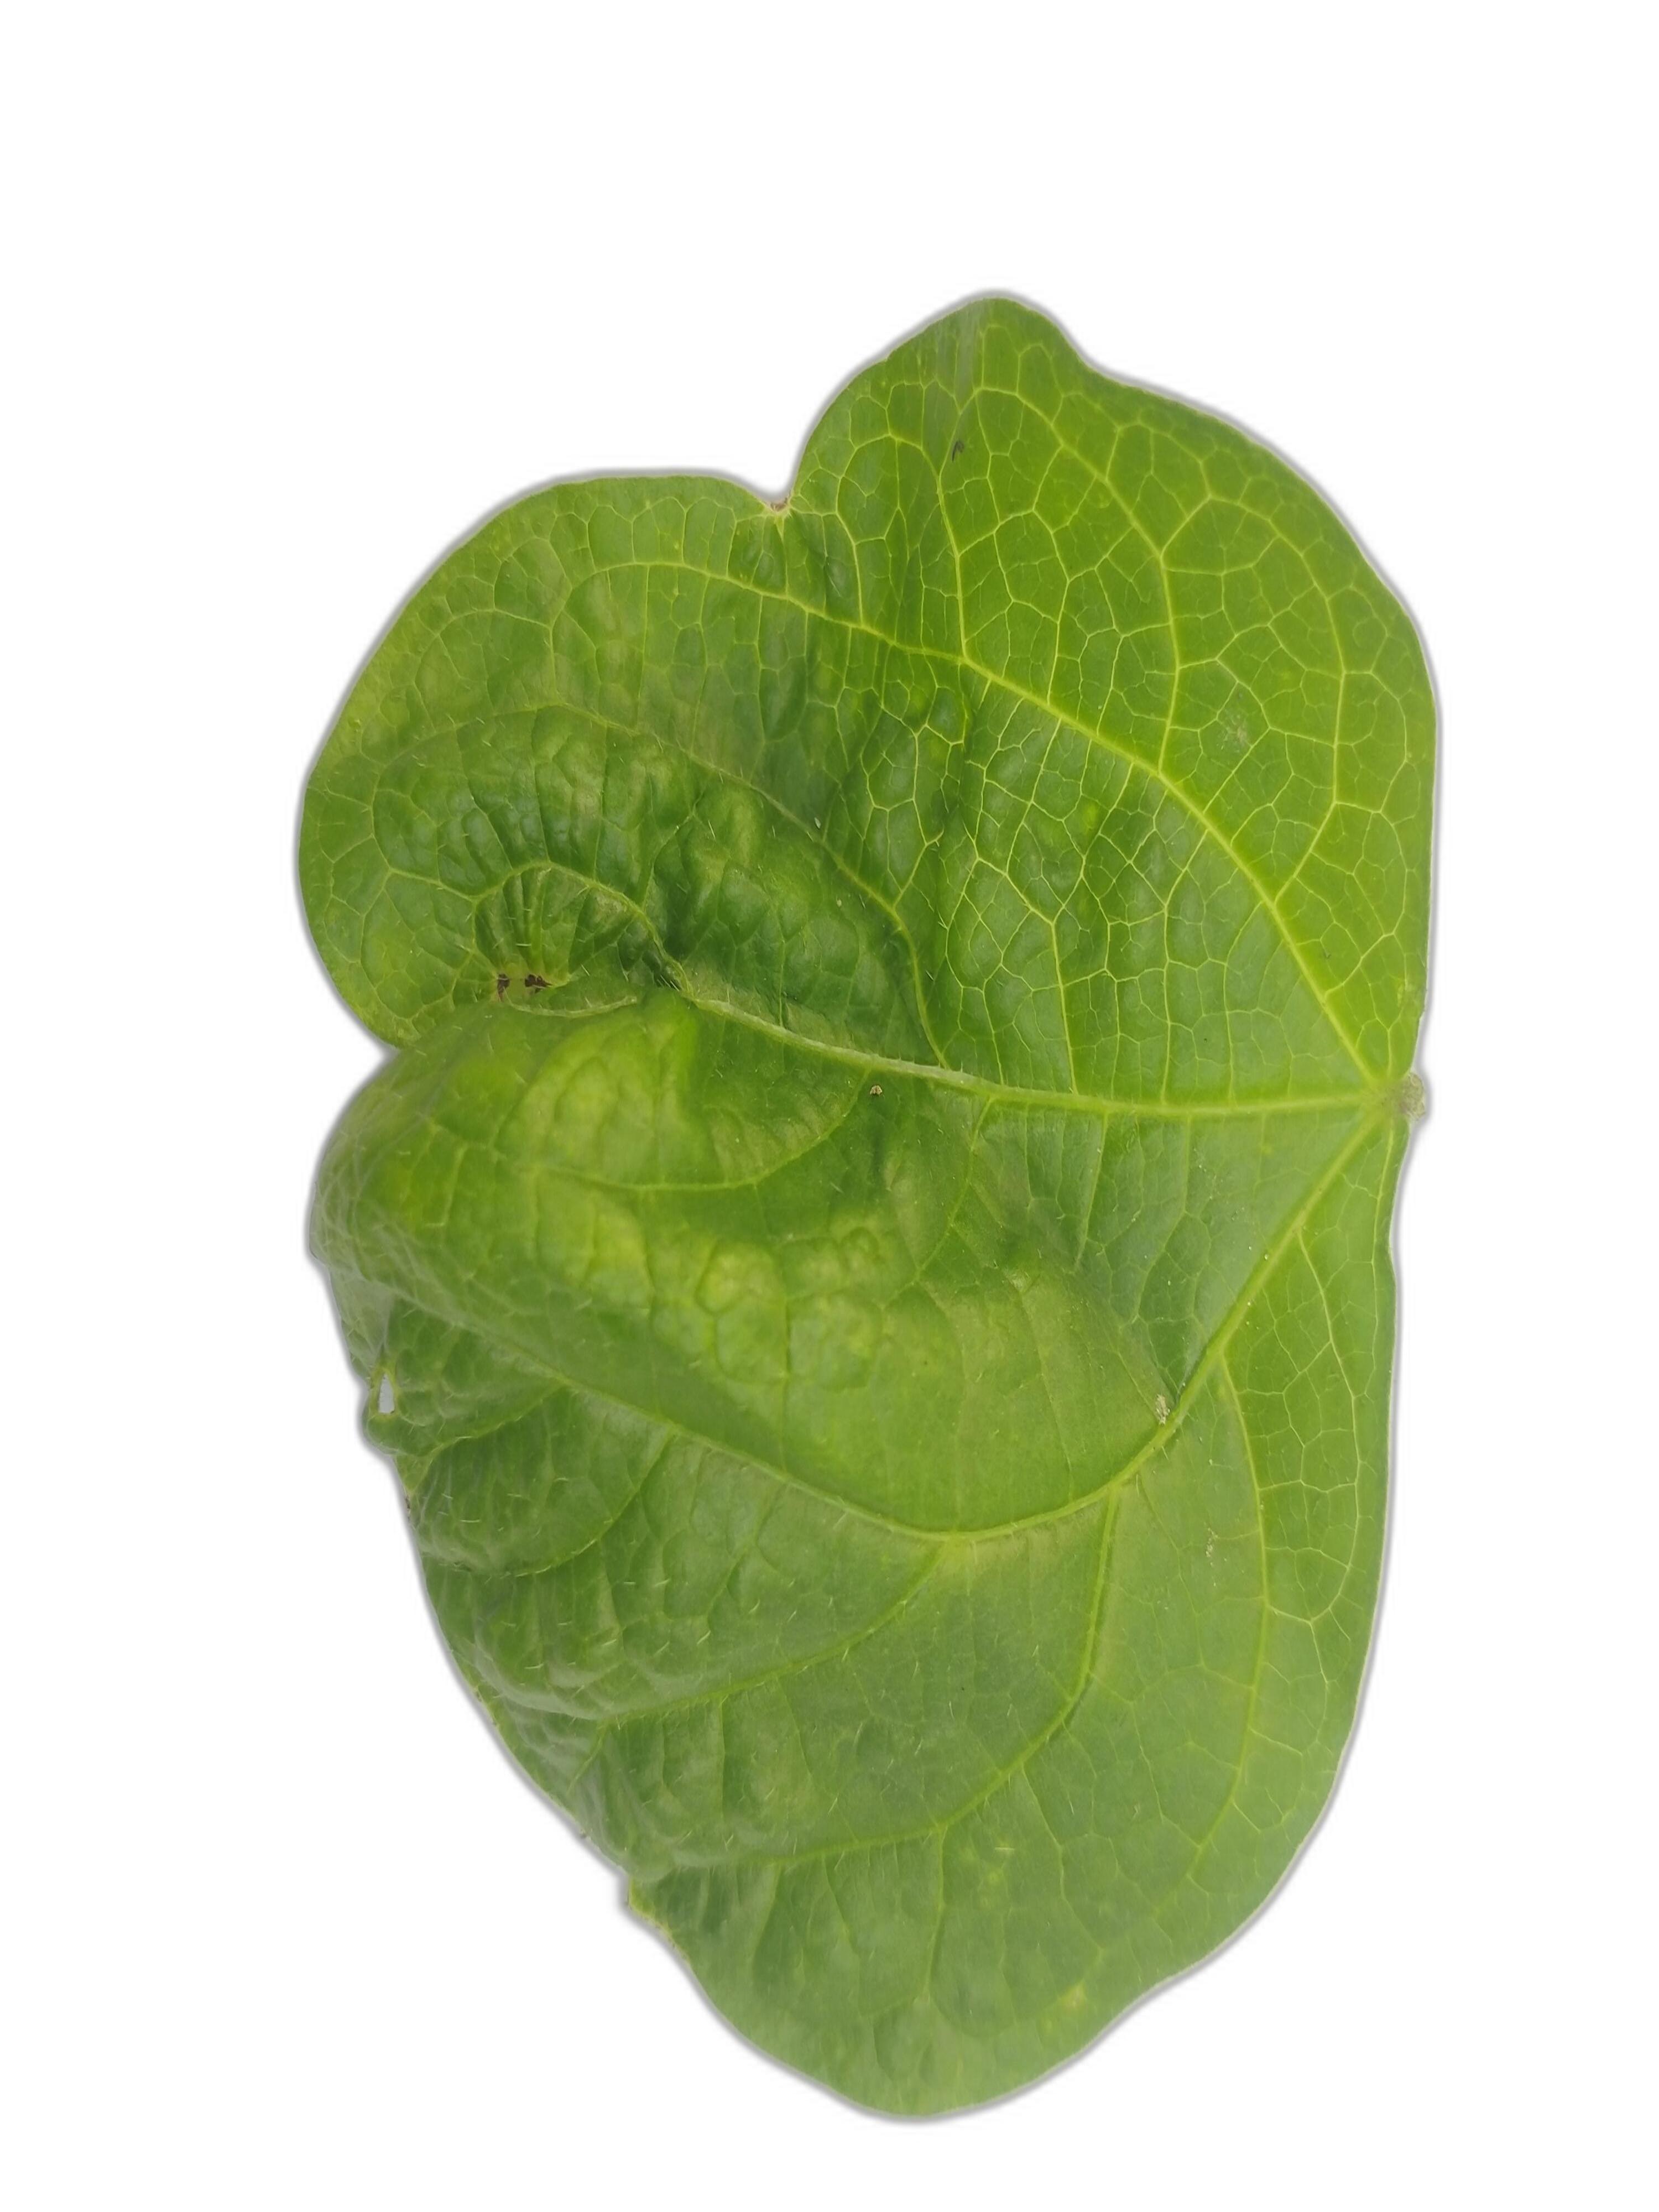
Label: Leaf Crinkle